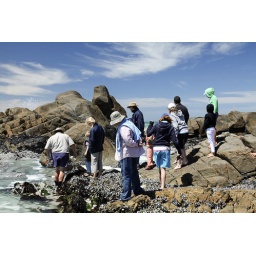
A good place to learn about the ocean and the creatures on the rocks and in the puddles.